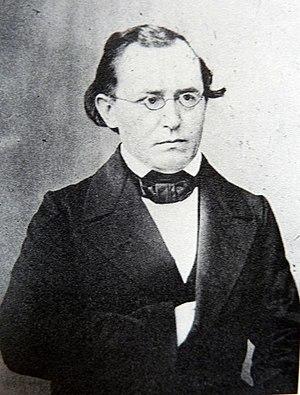
Franz Hermann Reinhold von Frank était un théologien allemand né à Altenbourg. Il a été une figure importante dans l' "école d'Erlangen" du mouvement allemand du Néo-luthéranisme et un spécialiste de la théologie dogmatique.